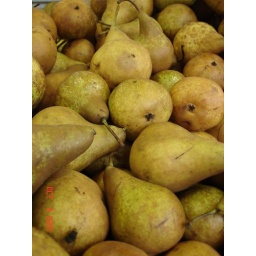
Fresh fruit from a market in Astoria, New York